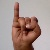
The image shows a hand gesture representing the letter 'I' in Indian Sign Language.